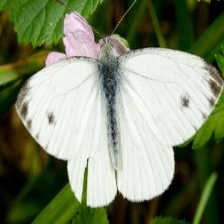
Species: CABBAGE WHITE
Butterfly family (ImageNet category): cabbage_butterfly